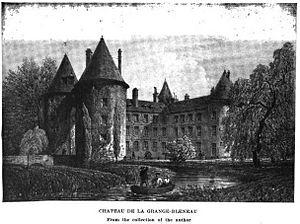
Photographie du Château de la Grange Bléneau à Courpalay, Seine-et-Marne, France.
Le château de La Grange-Bléneau est une ancienne maison forte, dont l'origine remonte en partie au XIVᵉ siècle, remanié au XVIIIᵉ siècle, situé sur la commune de Courpalay, dans le département de Seine-et-Marne.